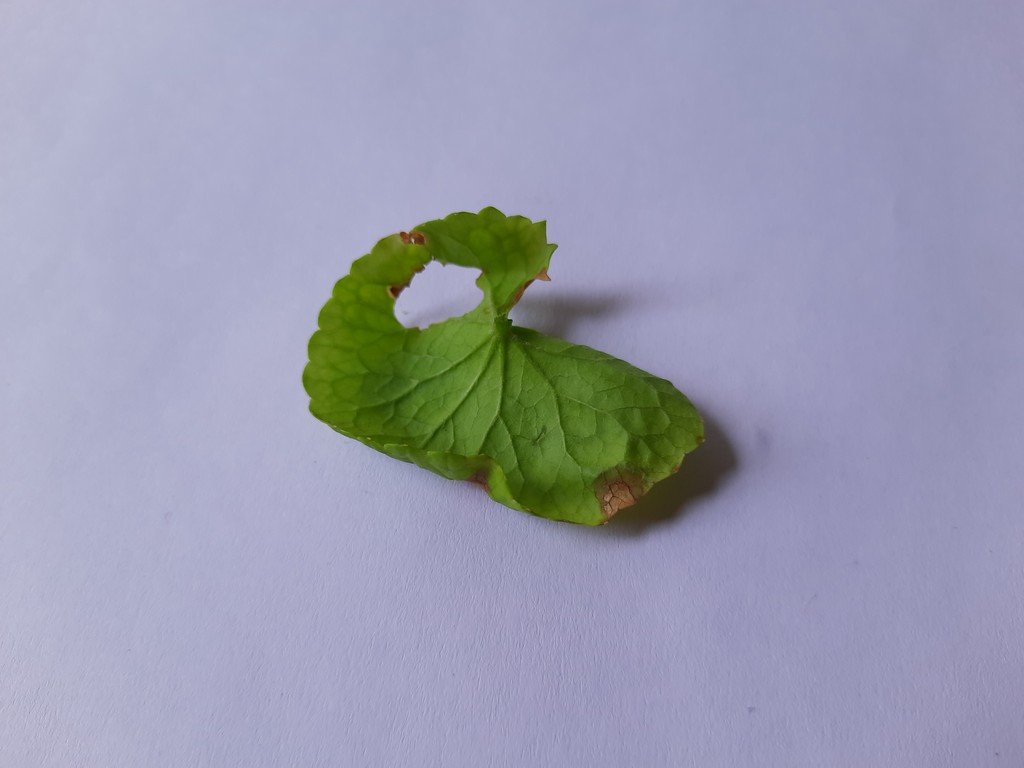
Label: Unhealthy